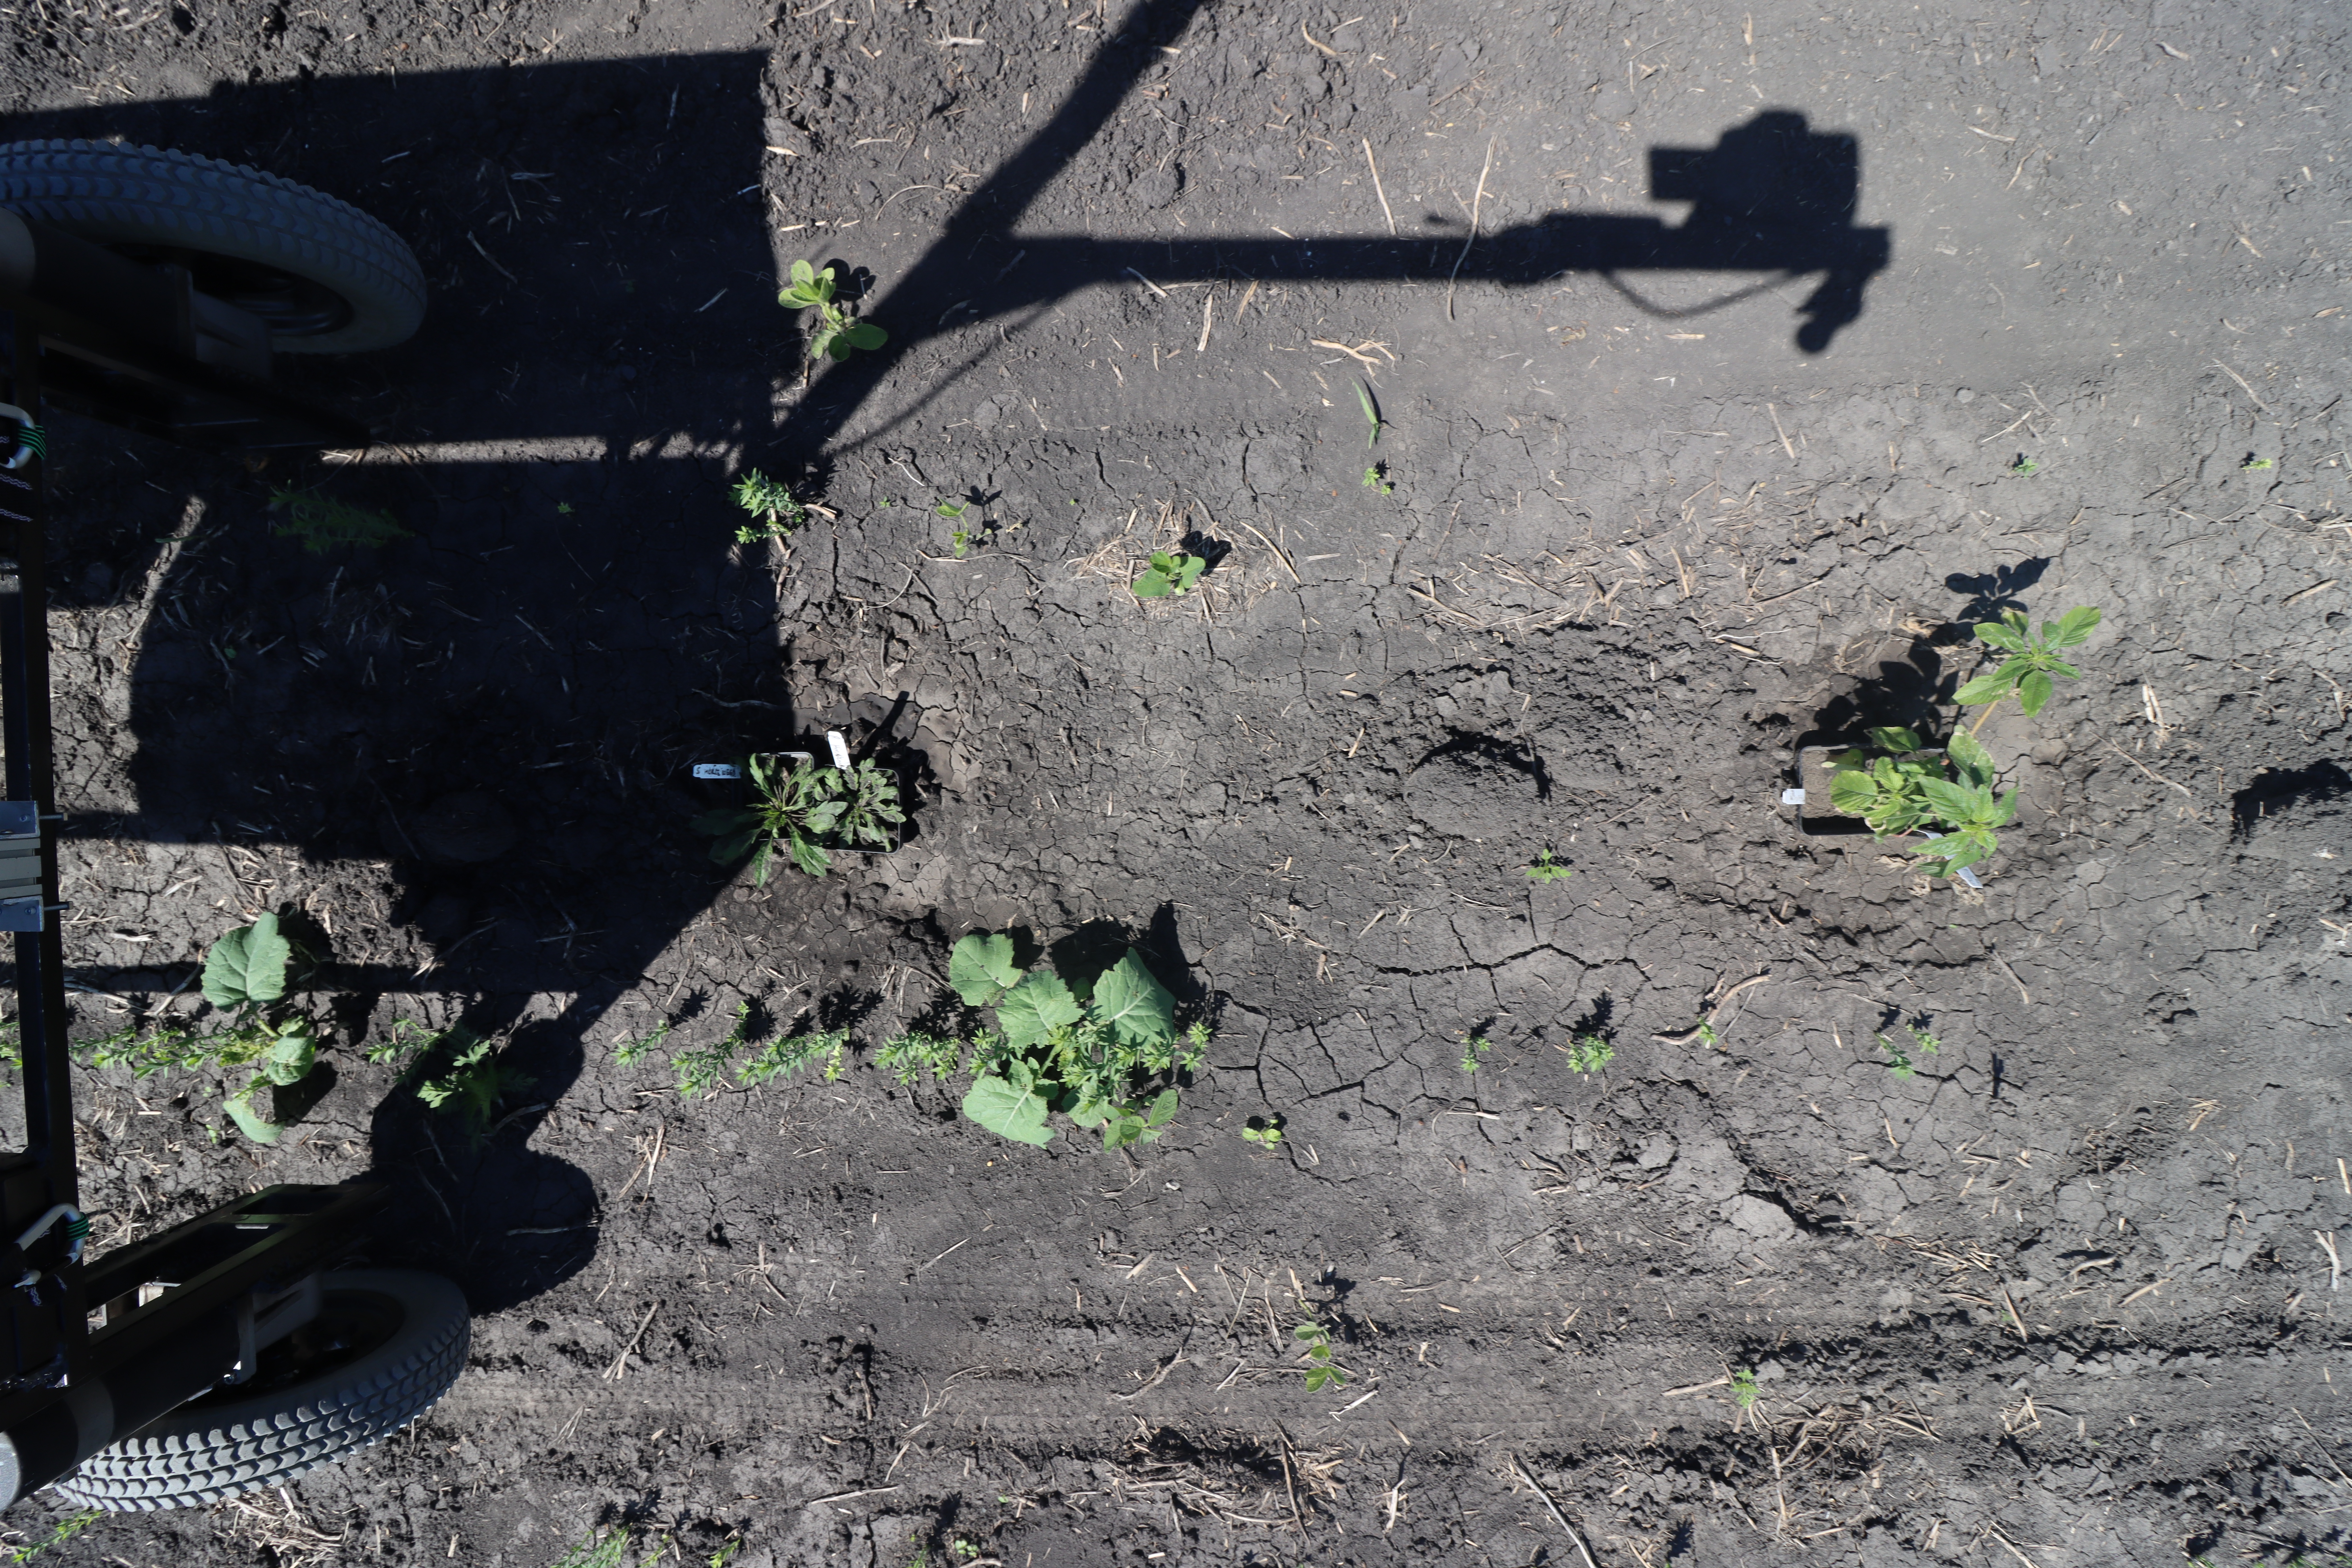
Crop: Flax
Objects: Flax, Flax, Flax, Horseweed, Waterhemp, Waterhemp, Flax, Flax, Soybean, Flax, Flax, Flax, Flax, Canola, Canola, Flax, Canola, Flax, Ragweed, Soybean, Soybean